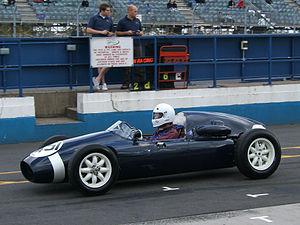
Rob Walker Racing Team est une écurie britannique de Formule 1 des années 1950 et 1960. Il s'agit de la plus brillante des écuries « privées », c'est-à-dire la première et dernière écurie à avoir remporté un Grand Prix sans jamais avoir conçu son propre châssis de course automobile. Elle a été fondée en 1953 par Rob Walker, héritier de la marque de whisky Johnnie Walker.
Le Grand Prix du Maroc 1958, disputé sur le circuit urbain Ain-Diab à Casablanca le 19 octobre 1958, est la soixante-quinzième épreuve du championnat du monde de Formule 1 courue depuis 1950 et la onzième et dernière manche du championnat 1958.
L'histoire de la Formule 1 trouve son origine dans les courses automobiles disputées en Europe dans les années 1920 et 1930. Elle commence réellement en 1946 avec l'uniformisation des règles voulue par la Commission sportive internationale de la Fédération internationale de l'automobile et la création de la « Formule de Course Internationale nᵒ 1 », pour indiquer la qualité optimale, comprimée en Formule 1. Un championnat du monde de Formule 1 est créé en 1950 puis une coupe des constructeurs en 1958.
Le Grand Prix de Monaco 1958, disputé sur le circuit de Monaco le 18 mai 1958, est la soixante-sixième épreuve du championnat du monde de Formule 1 courue depuis 1950 et la seconde manche du championnat 1958.
La Formule 1, communément abrégée en F1, est une discipline de sport automobile considérée comme la catégorie reine de ce sport. Elle a pris au fil des ans une dimension mondiale et elle est, avec les Jeux olympiques et la Coupe du monde de football, l'un des événements sportifs les plus médiatisés.
Evolution de la Cooper T43, la Cooper T45 est une des premières Formule 1 à moteur central arrière. Conçue par John Cooper pour la saison 1958, elle s'imposa notamment au Grand Prix de Monaco 1958 aux mains de Maurice Trintignant.